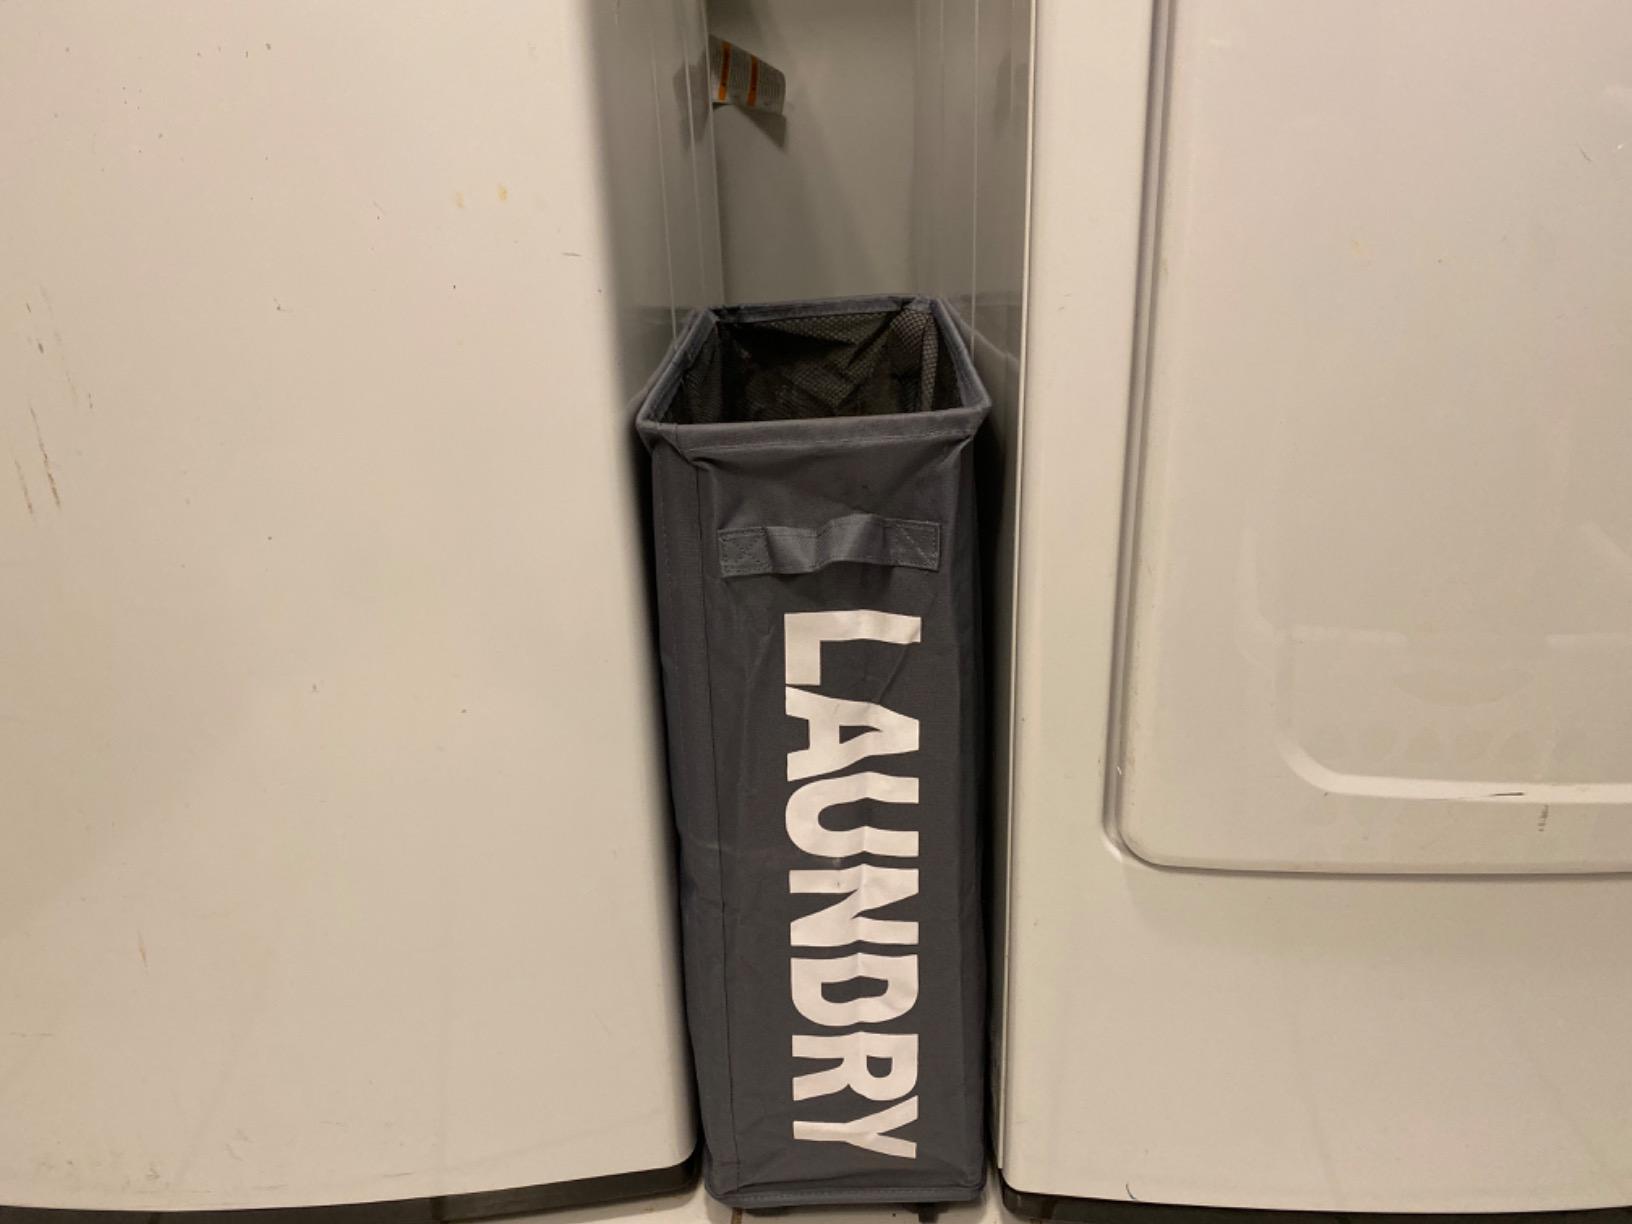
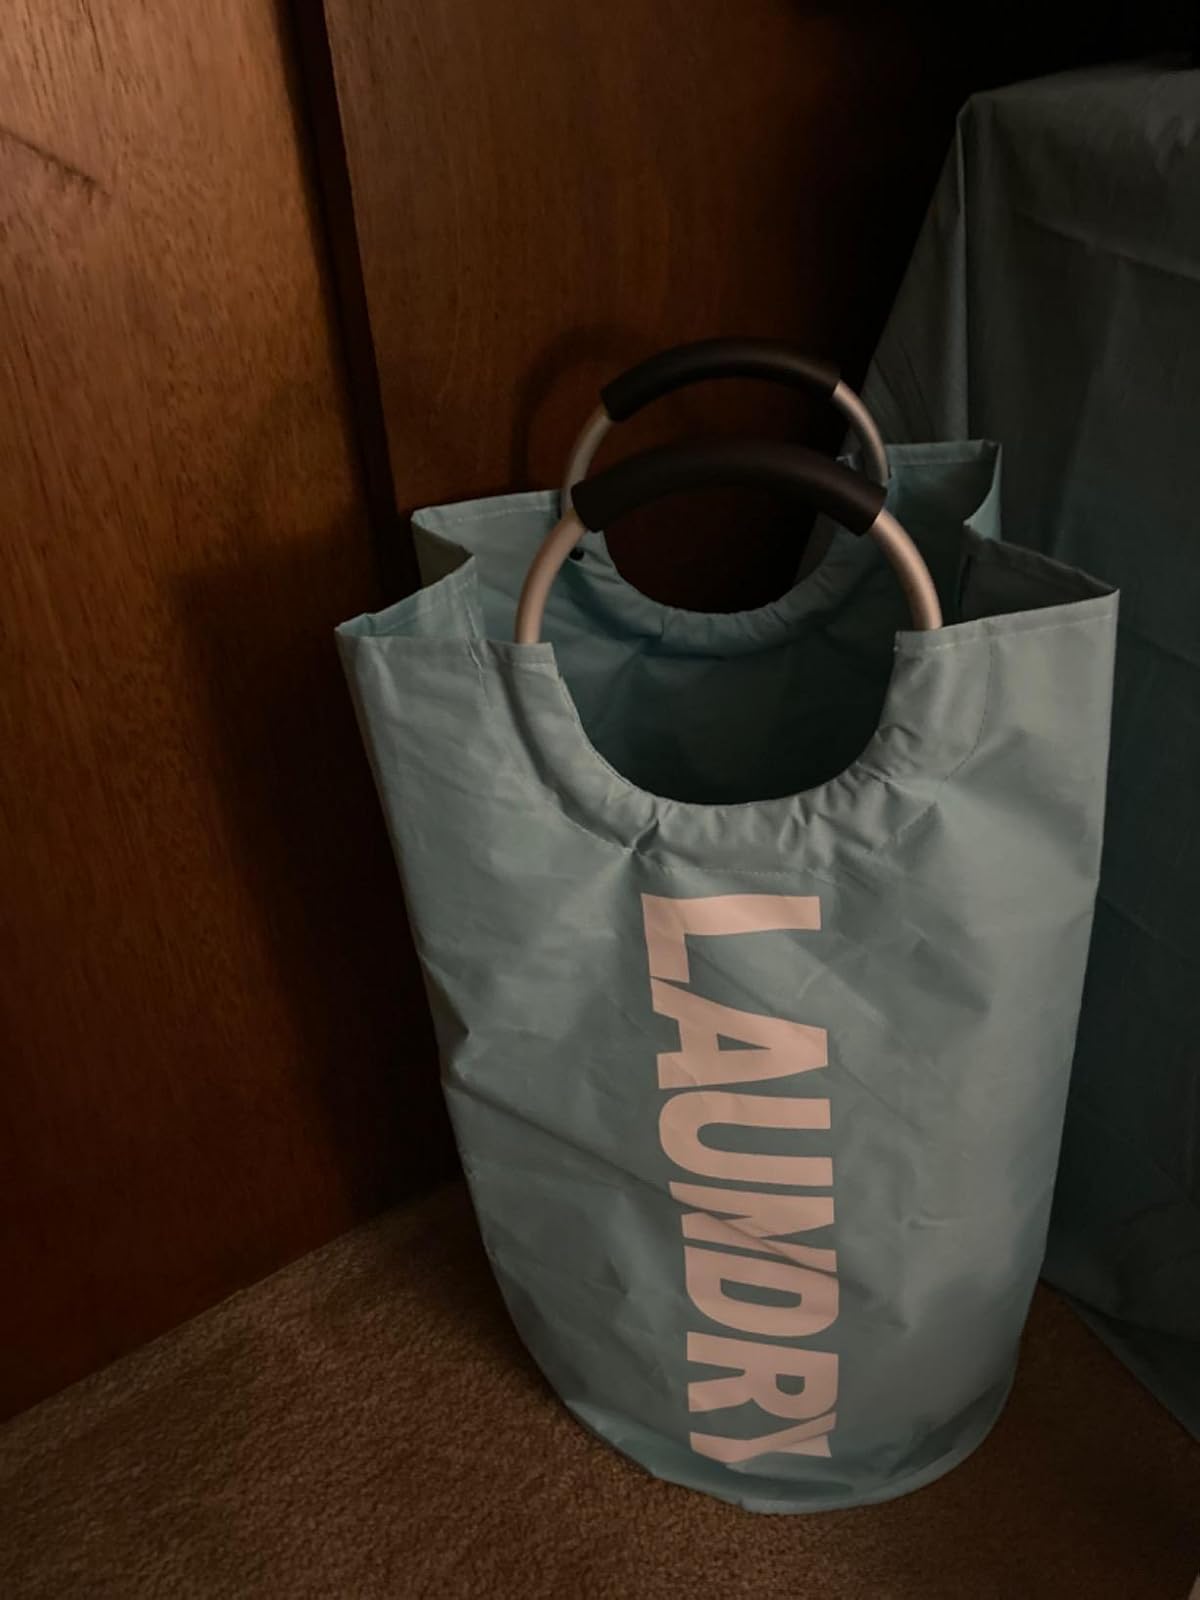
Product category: items_hamper
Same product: no